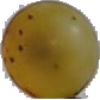
Label: white_grape